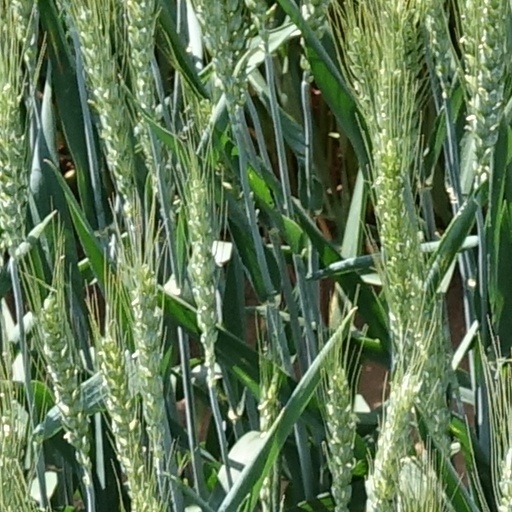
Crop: wheat